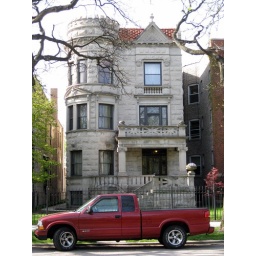
I wonder where one gets curved glass for the windows in the curved area of the house.